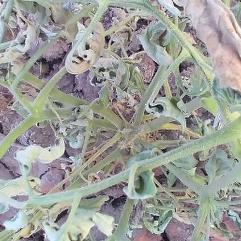
Crop: Tomato
Condition: bacterial-floundering-d